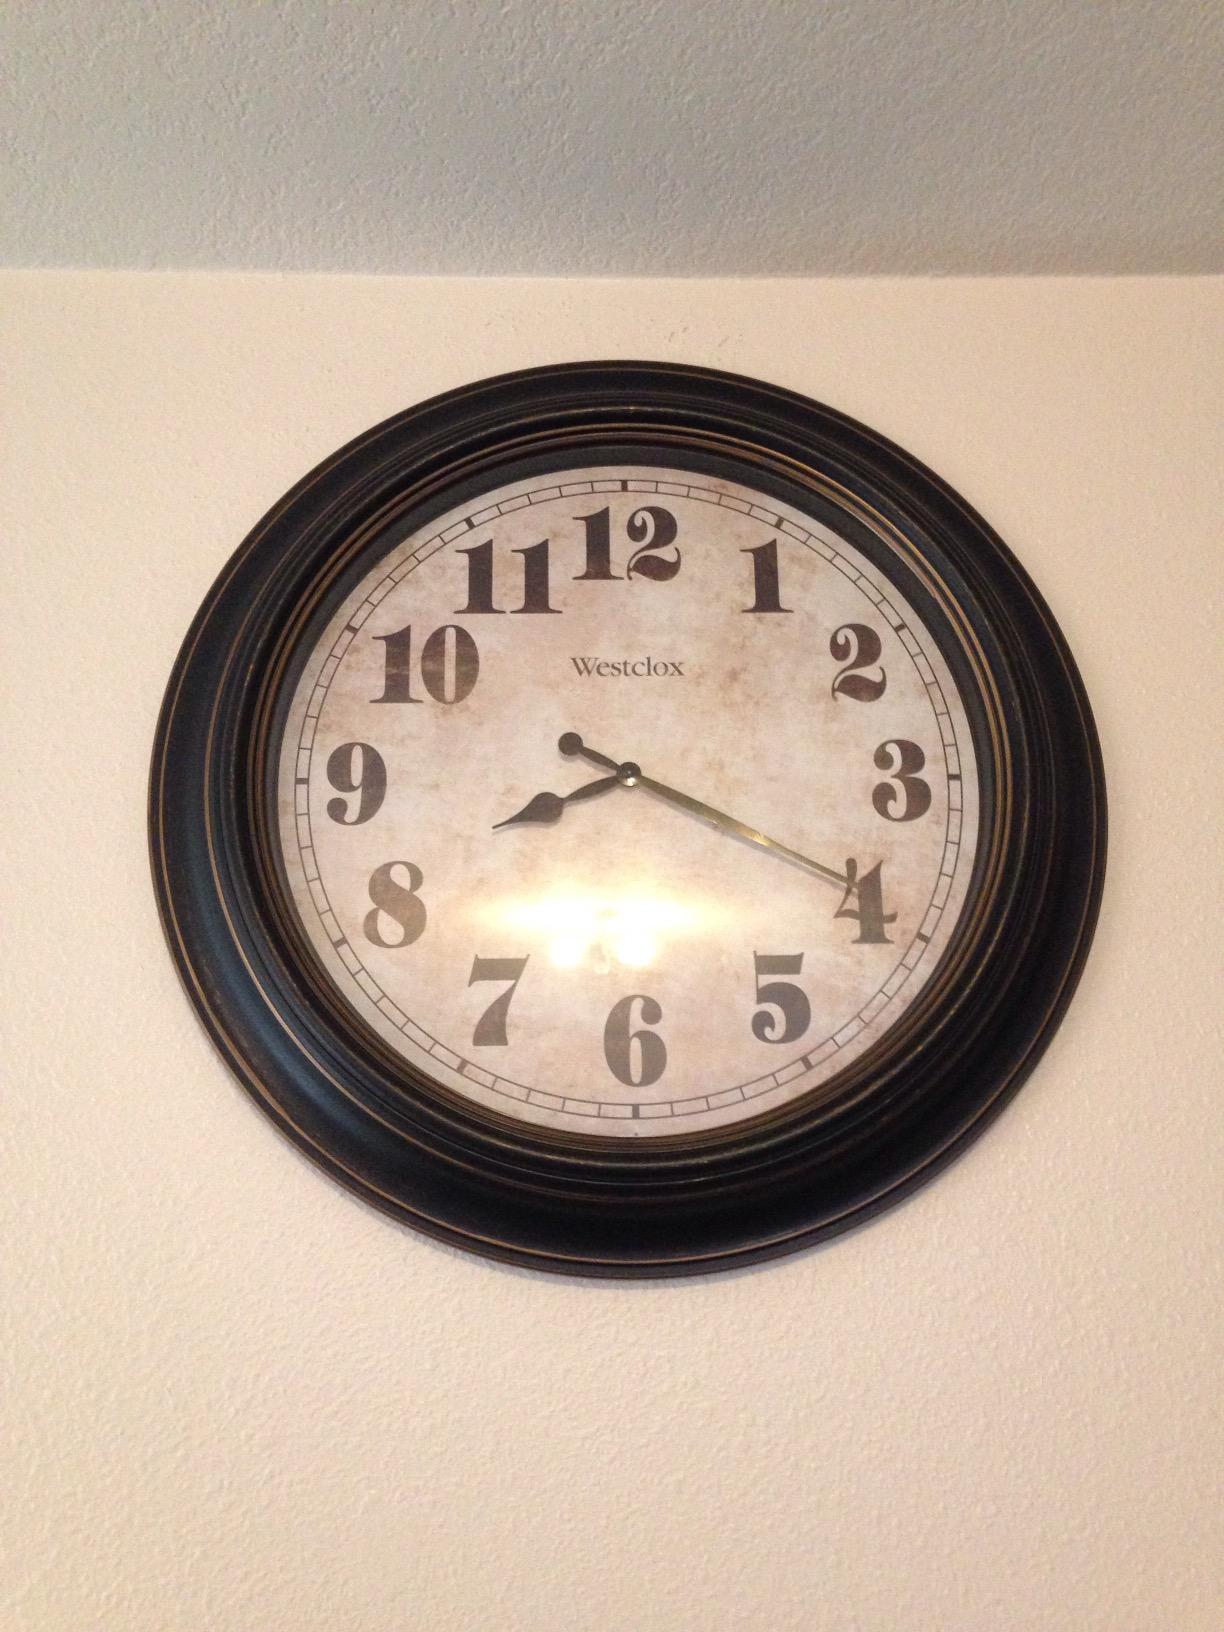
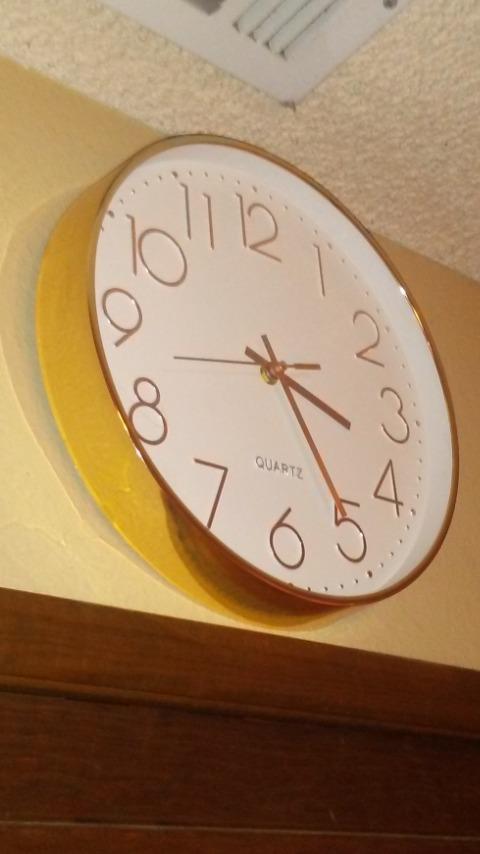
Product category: clock
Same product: no